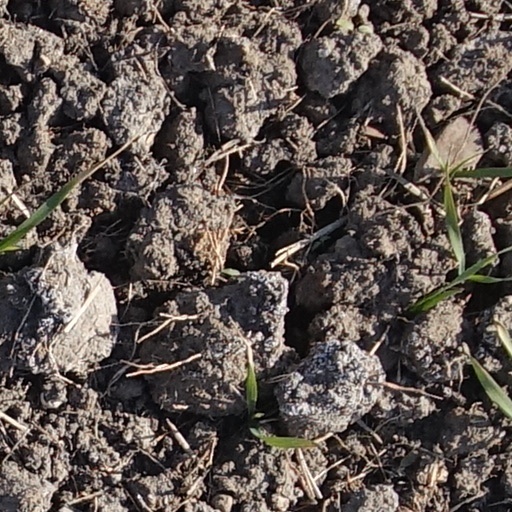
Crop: wheat